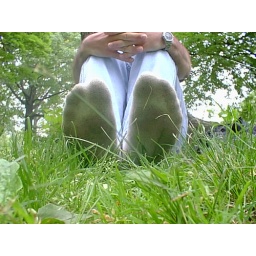
I've always been &amp;quot;turned on&amp;quot; by white socks with grass stains on the soles.